2012 Food City 500

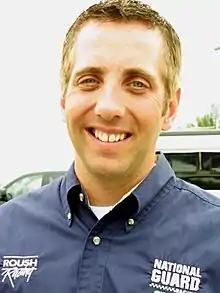
Greg Biffle won pole position with the fastest time, 15.324 seconds.

Three practice sessions were held before the Sunday race—one on Friday and two on Saturday. The first session lasted 90 minutes. The Saturday morning session lasted 45 minutes, and the final practice session lasted 60 minutes. During the first practice session, Carl Edwards was the fastest driver, placing ahead of A. J. Allmendinger in second and Marcos Ambrose in third. Joey Logano took fourth position and Ryan Newman placed fifth. Jeff Gordon, Regan Smith, Harvick, Martin Truex Jr. and Kyle Busch rounded out the top ten fastest drivers in the session.